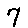
Label: 7